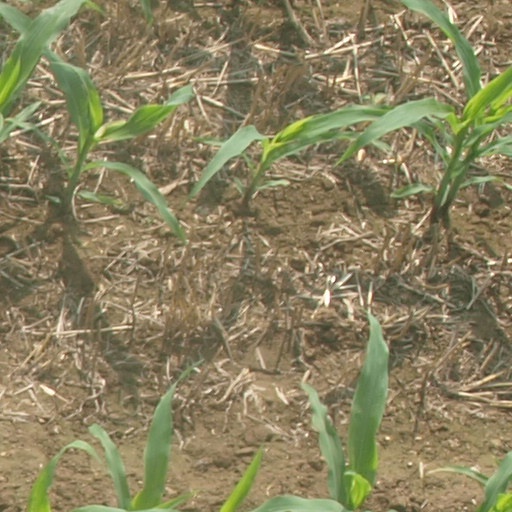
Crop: maize; corn